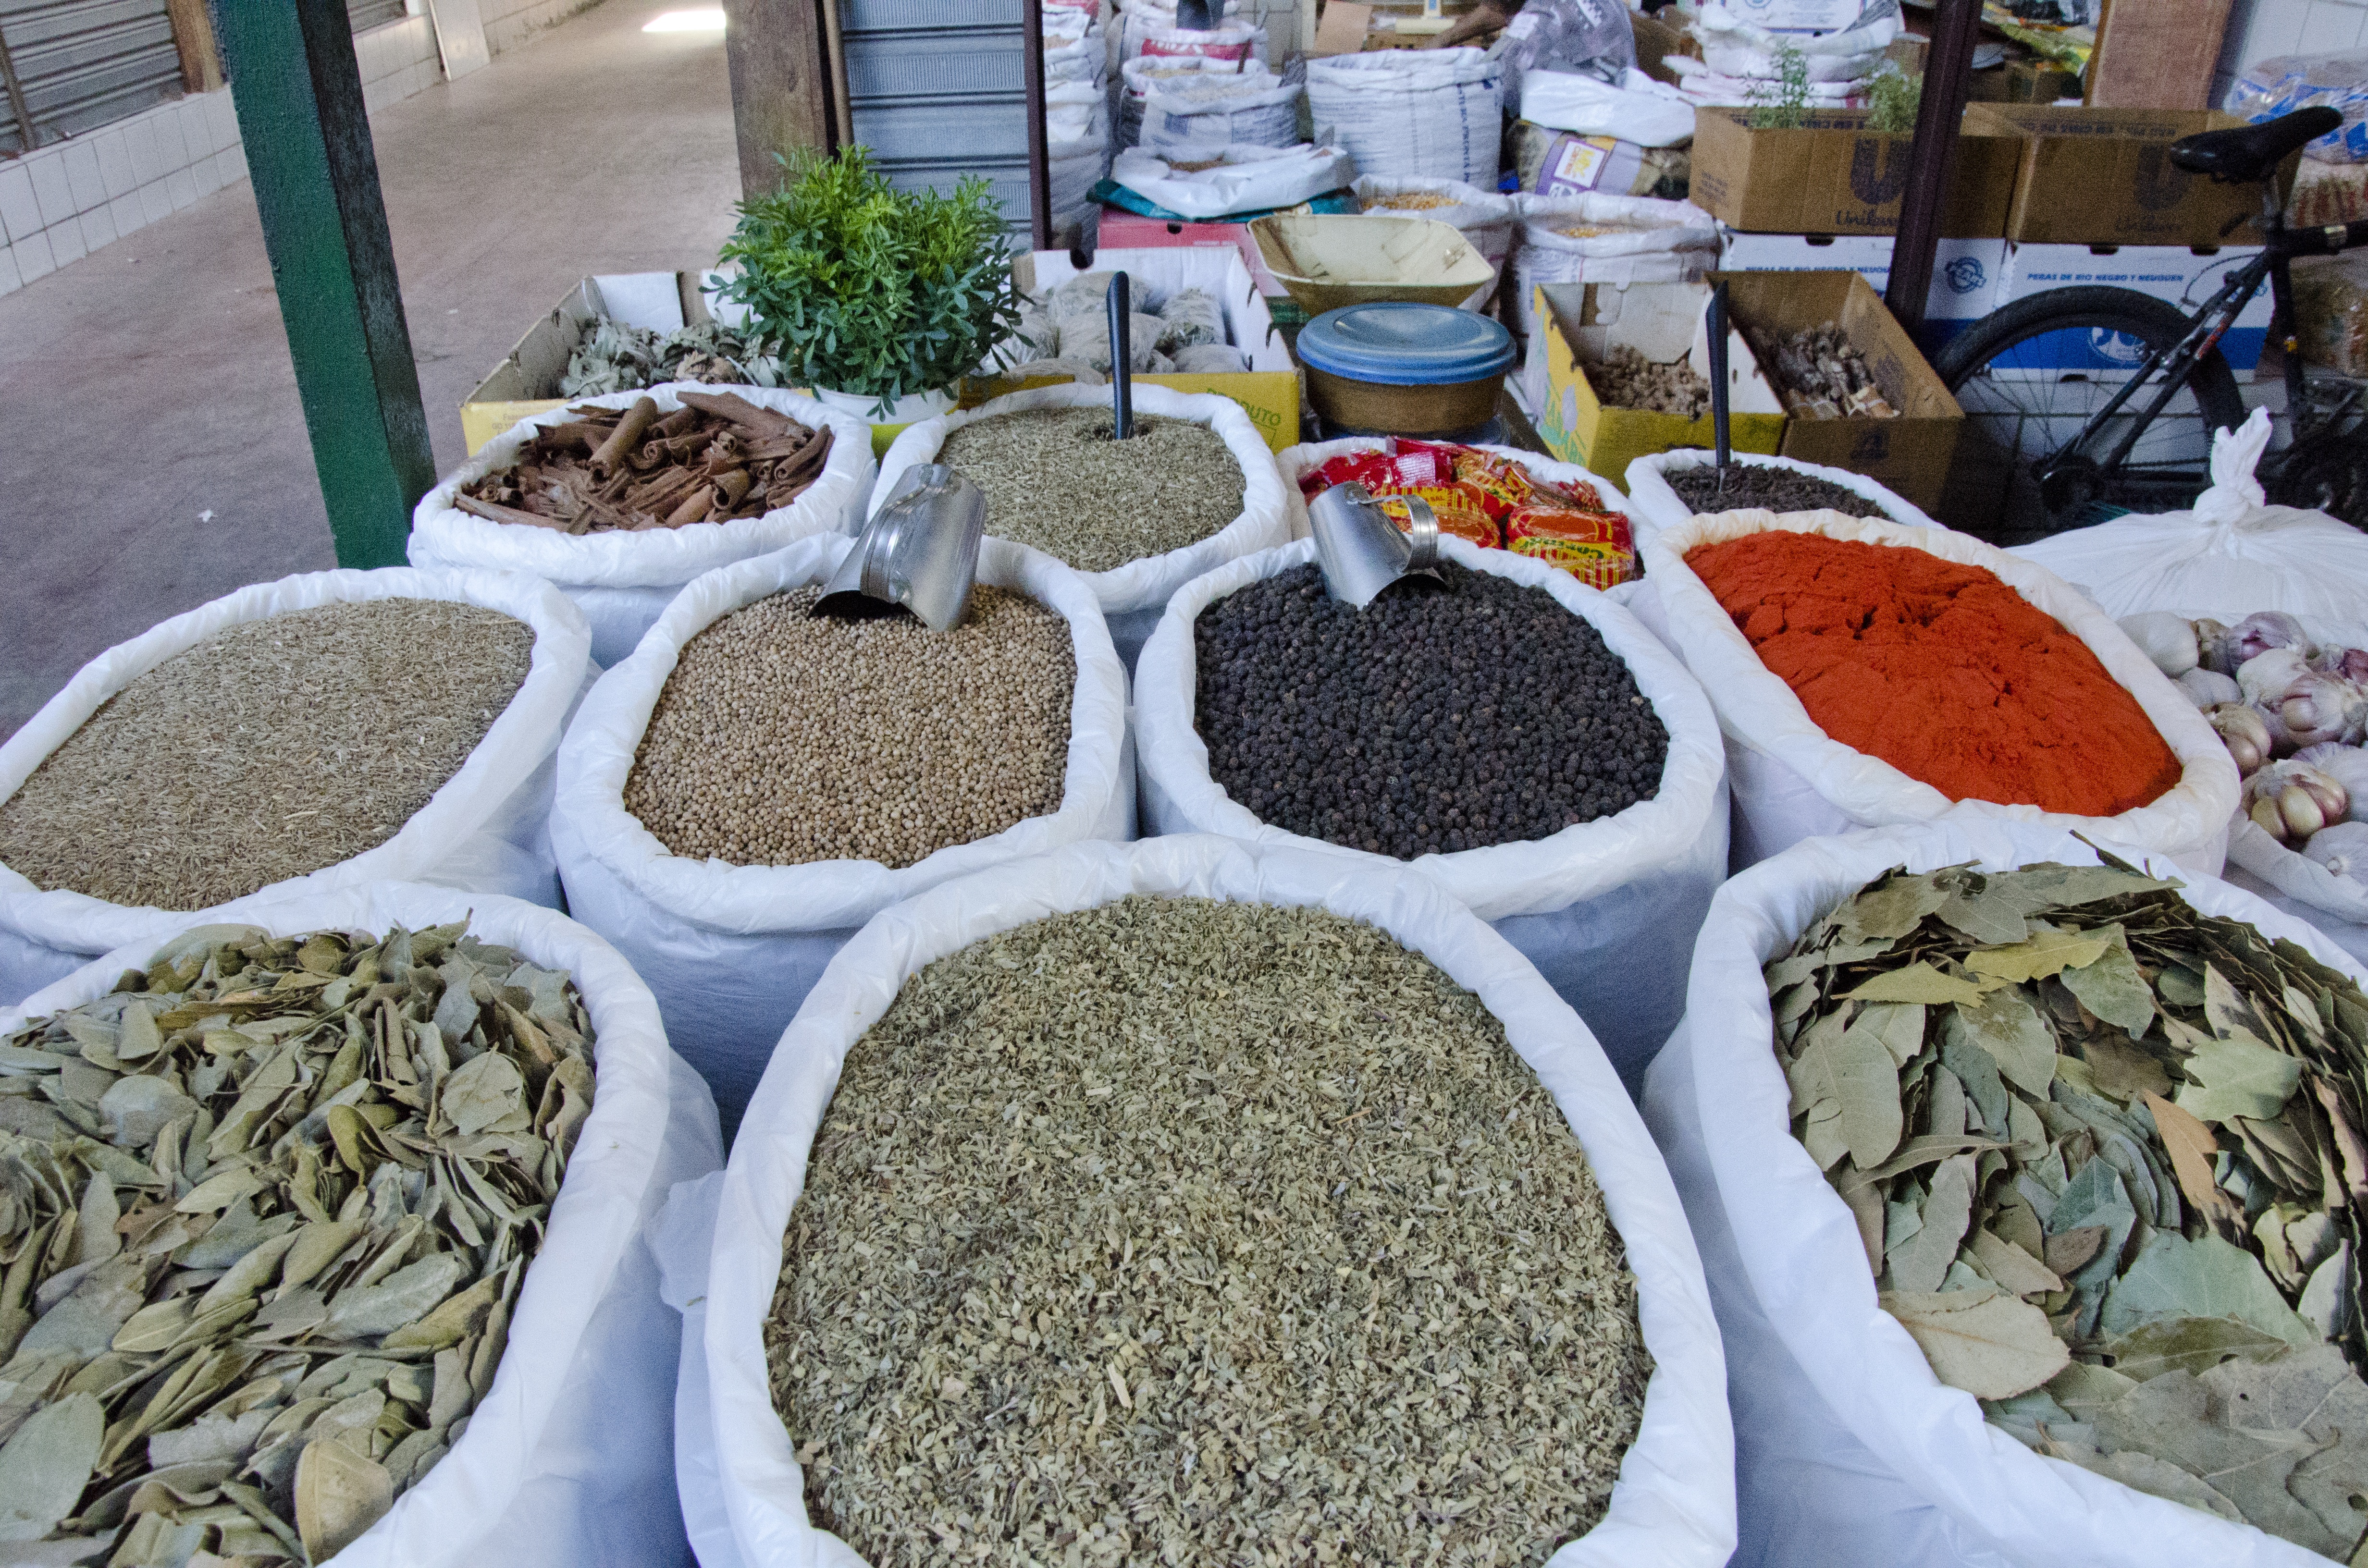
plant, leaf, flower, city, food, herb, produce, market, public space, spices, fair, seasonings, human settlement